Harp Star

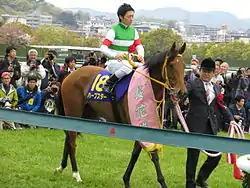
Harp Star after winning the 2014 Oka Sho.

Harp Star made her three-year-old debut in the Grade III Tulip Sho at Hanshin on 8 March in which she started the 1/10 favourite against twelve opponents and won by two and a half lengths from Nuovo Record. On 13 April, Harp Star again clashed with Red Reveur when the fillies started at 1/5 and 6.4/1 respectively in the Grade I Oka Sho over 1600 metres at Hanshin. Harp Star was last of the eighteen runners until the turn into the straight, when she produced her customary late run to take the lead in the final strides to win by a neck from Red Reveur, with Nuovo Record three quarters of a length back in third place. After the race Kawada commented "I'm relieved it all went well. We sat in our usual position and were able to race in good rhythm. I was just careful in where to launch our bid. It's as if she knew that this was a big group I race because she gave it her best. I've experienced a lot with her since her 2-year-old races so I'm just glad we were able to win today."